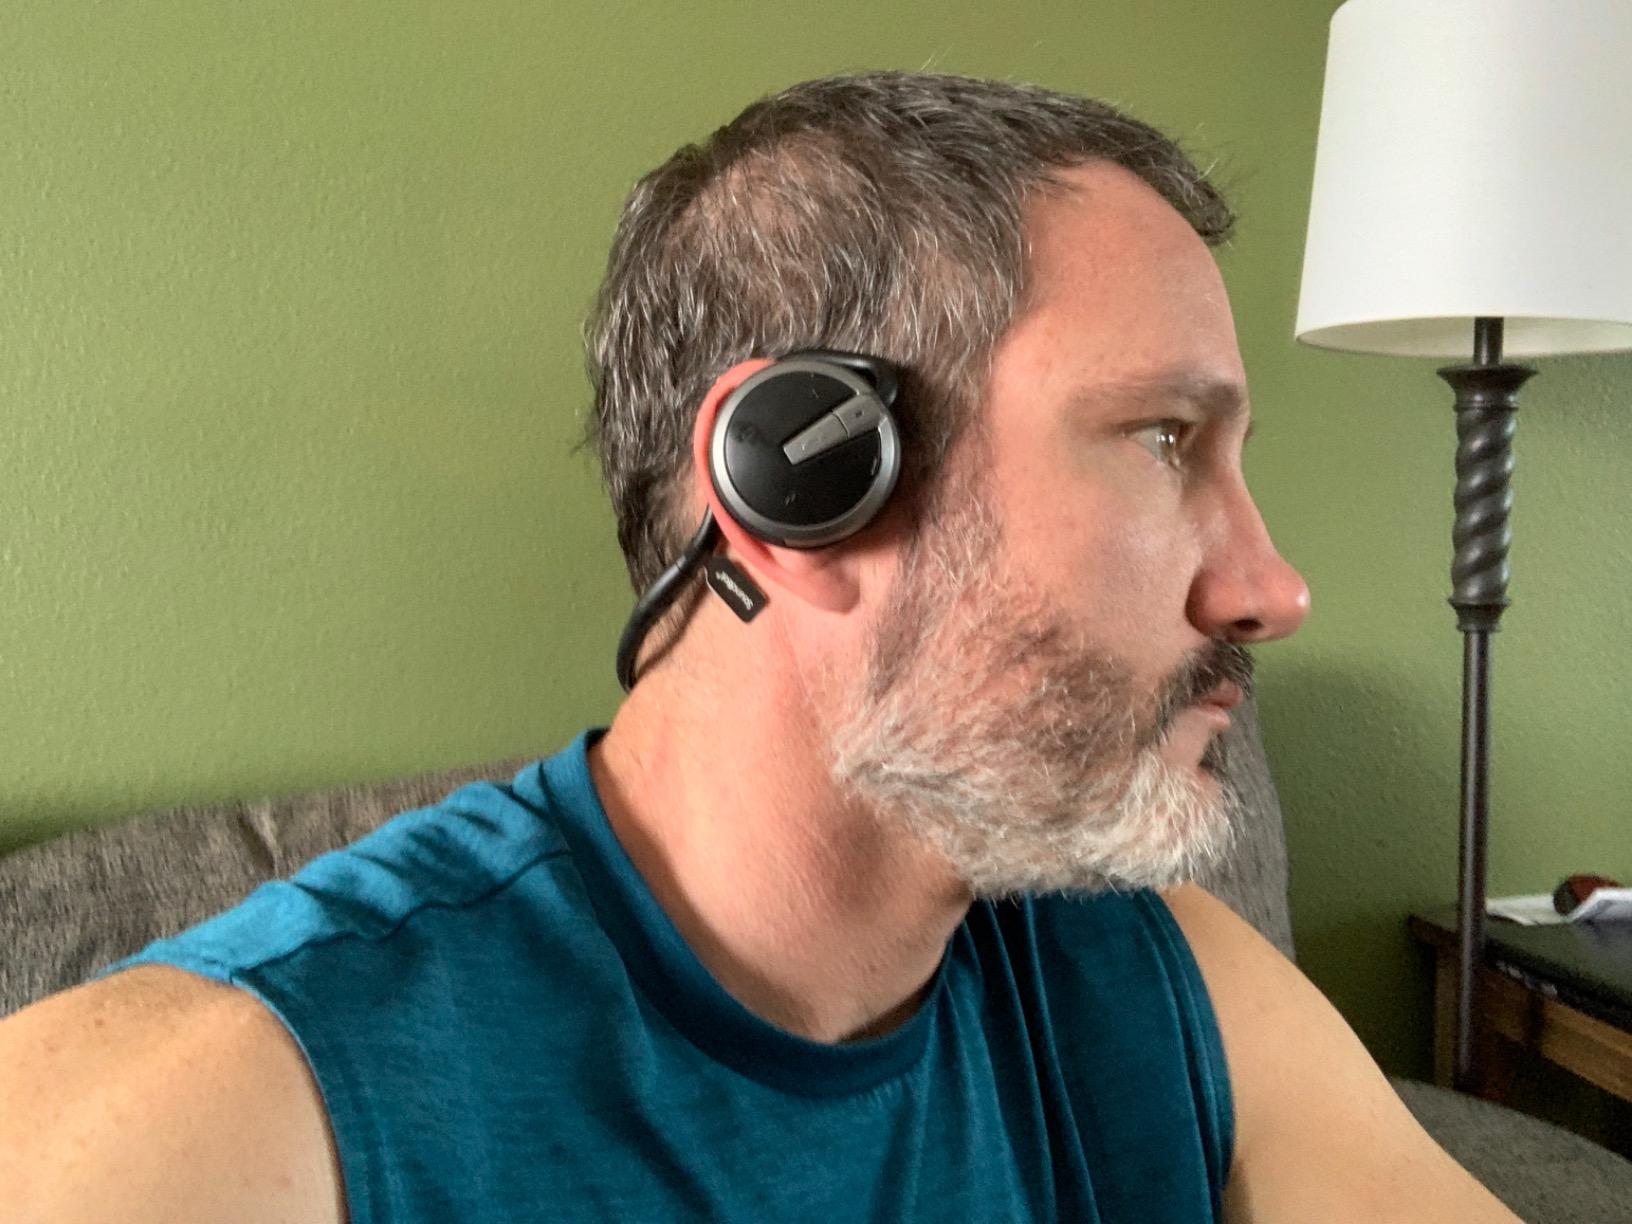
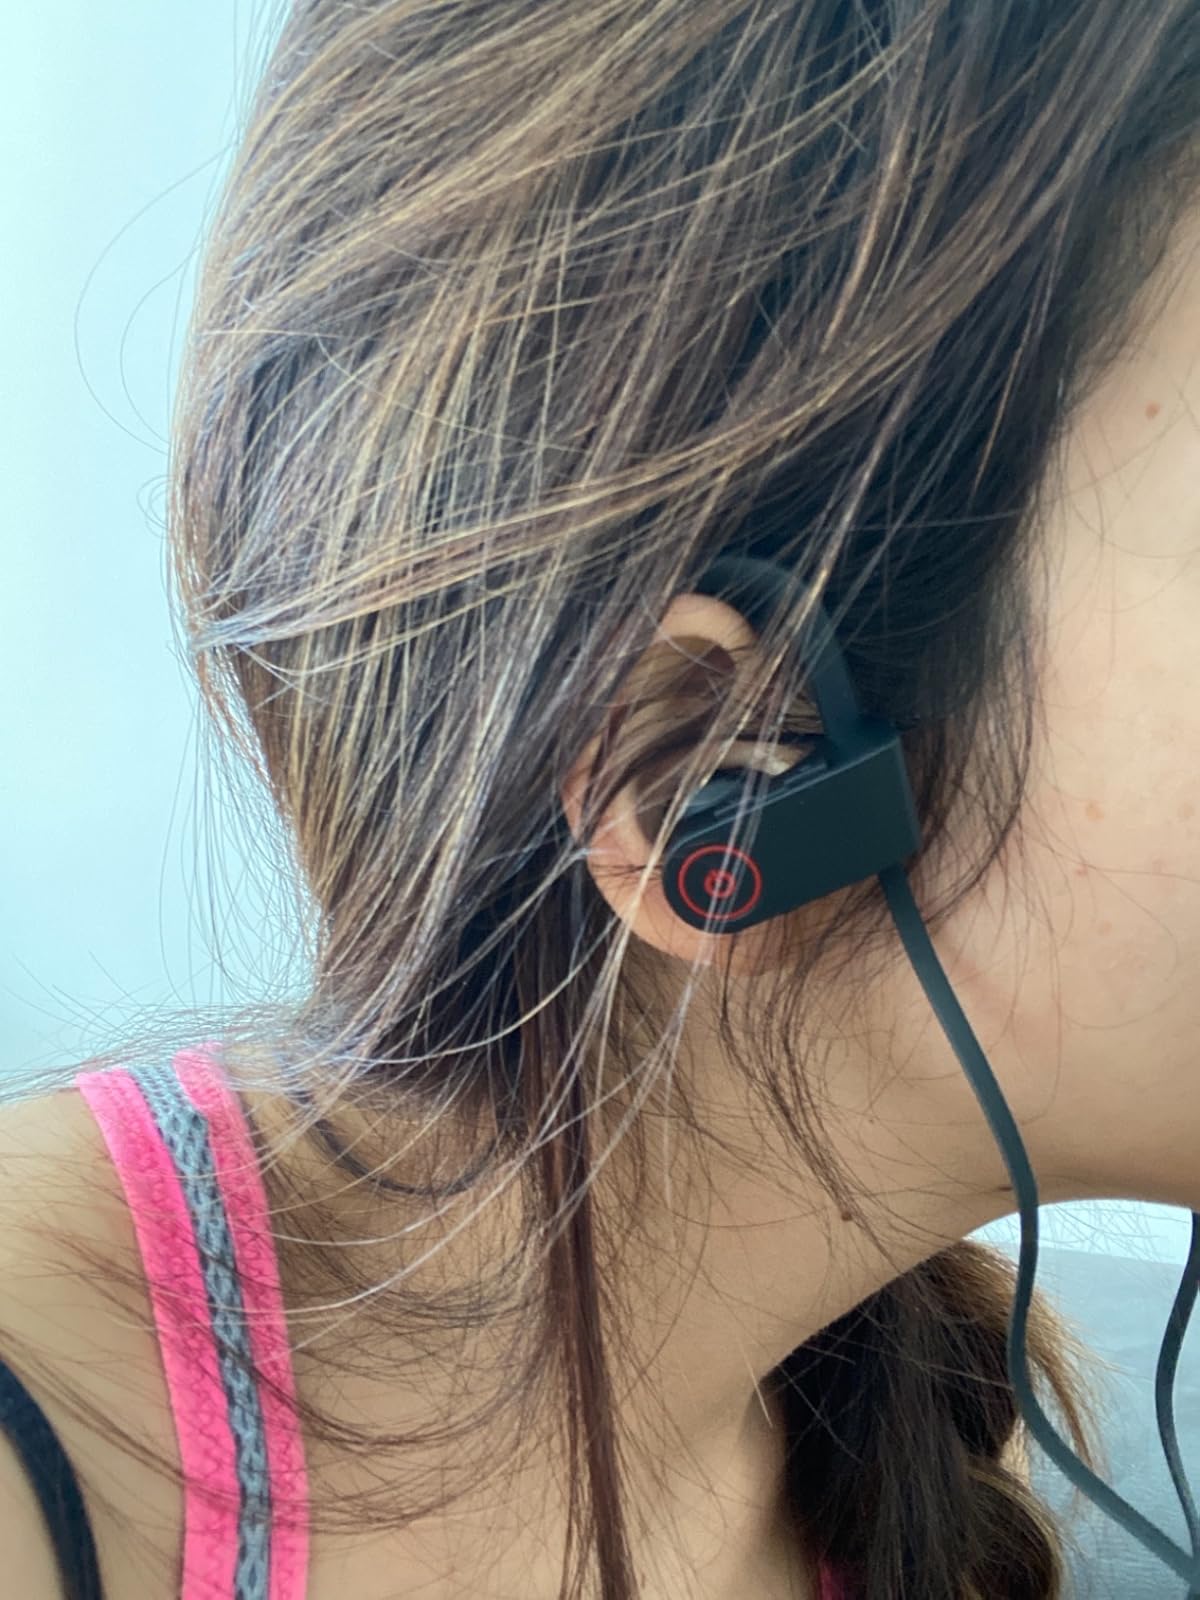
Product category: headphones
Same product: no